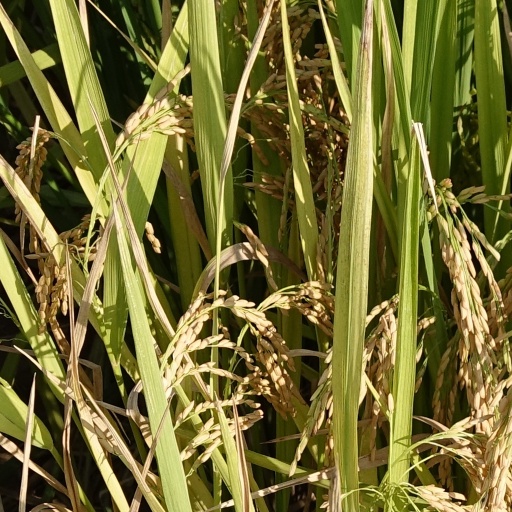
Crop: rice